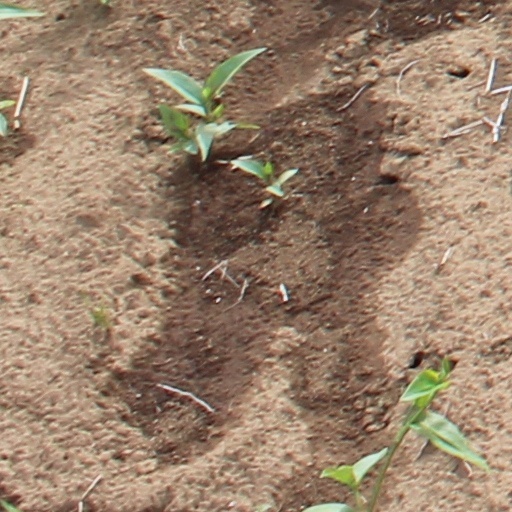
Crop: wheat